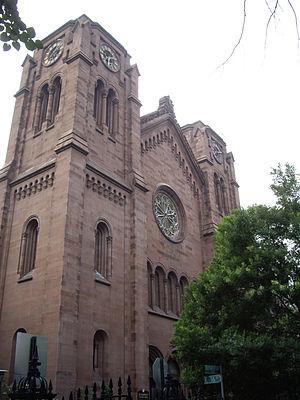
Les National Historic Landmarks de New York sont les sites historiques d'intérêt national de la ville de New York aux États-Unis.